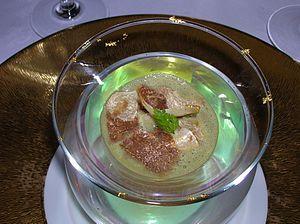
Joël Robuchon, né le 7 avril 1945 à Poitiers et mort le 6 août 2018 à Genève, est un chef cuisinier français.